Bible study (Christianity)

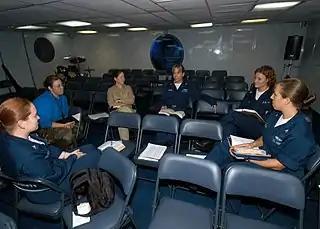
Bible study in the chapel of the .

Christians of all denominations may use study Bibles and Bible reading notes to assist them in their personal Bible studies. In some cases, the practice of reading through the entire Bible in a year is followed, this usually requires readings each day from both the Old and New Testament. This practice, however, has been widely criticized on the basis that the understanding gained of each specific passage is too vague.